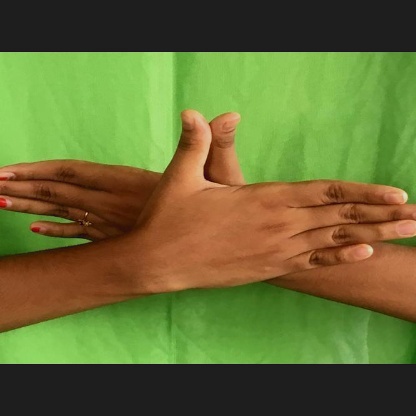
Mudra: Garuda